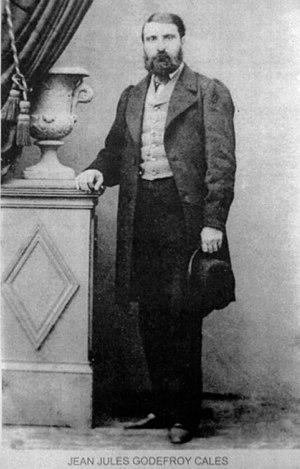
Jean Jules Godefroy Calès. (Photographie Archives Personnelles famille Gouzi)
Jean Jules Godefroy Calès est un médecin et homme politique français, né le 24 juillet 1828 à Villefranche-de-Lauragais et mort le 2 novembre 1899 à Bordeaux.